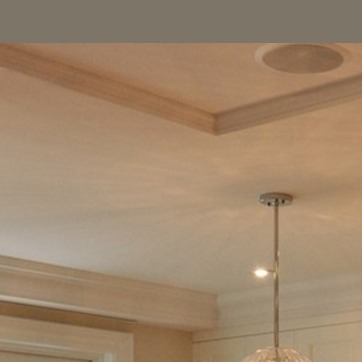
Material: painted